Tourism in Sardinia

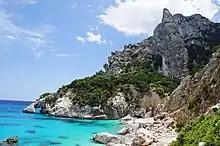
Cala Goloritzé

The southwest part of Sardinia is the Sulcis region and includes the islands of San Pietro and Sant'Antioco, which have the peculiarity of hosting Ligurian communities (including Carloforte and Calasetta). The Teulada cape limestone cliffs originated 500 million years ago and are considered to be among the oldest rocks in Europe. In the vicinity of Carbonia, there is the fortress of Monte Sirai, a testimony to the Phoenician-Punic and then Roman domination of the region, which also affected the islands and the littoral below, where the ruins of Sulci, Bithia, Inosim and Pani-Loriga are located, dating from the 8th century BC. The most popular seaside resorts are Porto Pino (Sant'Anna Arresi) and Chia(Domus de Maria).